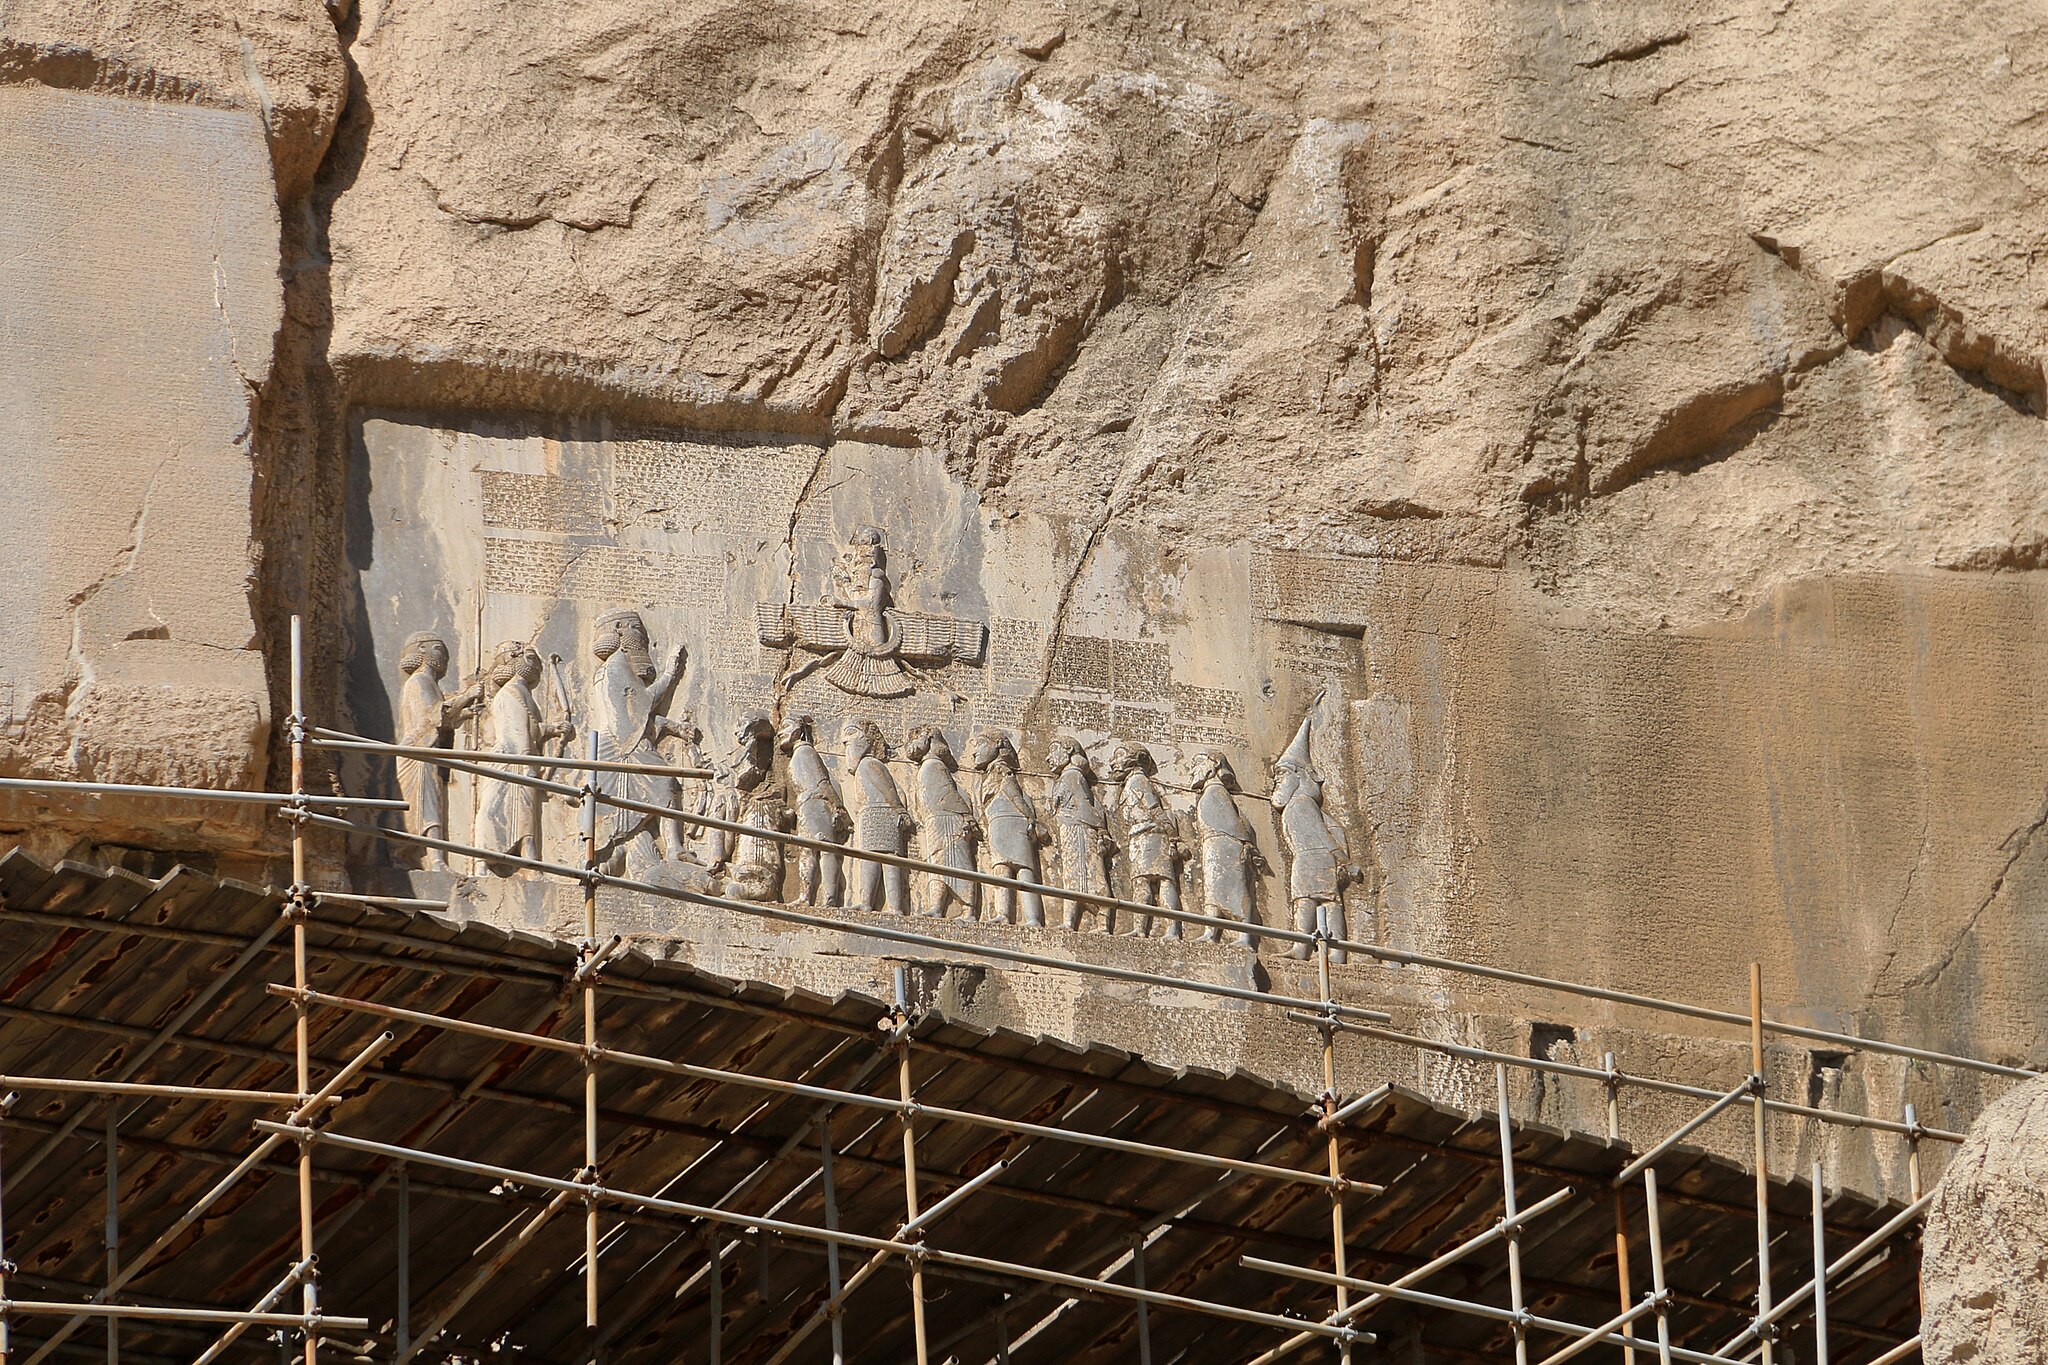
Title: Behistun inscription
Date: 2018-09-15 15:22:31
Categories: Behistun Inscription, Images from Wiki Loves Monuments 2018, Self-published work, Cultural heritage monuments in Iran with known IDs, Uploaded via Campaign:wlm-ir, Images from Wiki Loves Monuments 2018 in Iran, Iran photographs taken on 2018-09-15, Images from Wiki Loves Monuments in Bisotun